The Forty-First (1927 film)

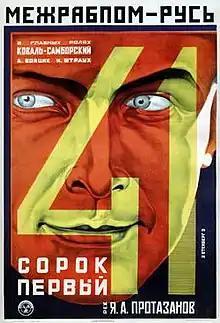
Film poster

The Forty-First is a 1927 Soviet war film directed by Yakov Protazanov based on a novel of the same name by Boris Lavrenyov.